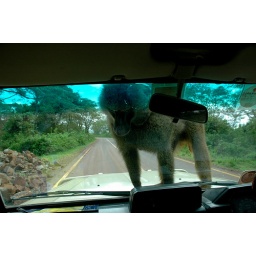
No, Mr Baboon, we swear there are no bananas in the car !...